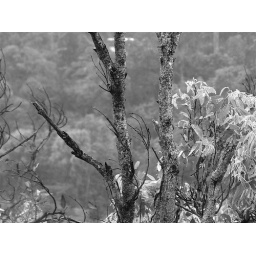
trees and plants coverd by freezing rain